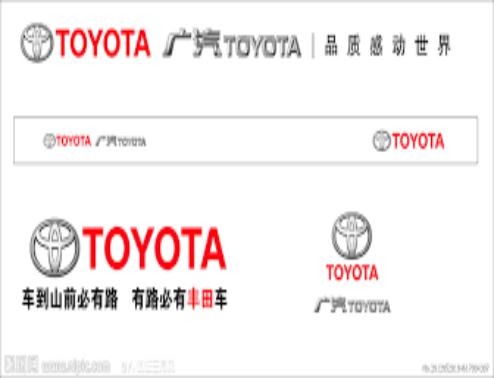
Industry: Transportation